Aluva

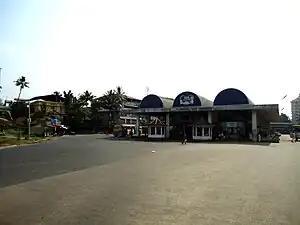
Rajiv Gandhi bus station

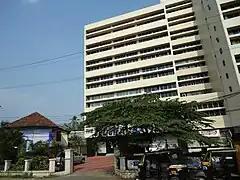
Federal Bank Head Office, Aluva

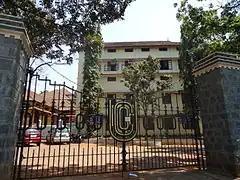
Union Christian College, Aluva

Rajiv Gandhi Central Bus Station is one of the largest private bus terminals in Kochi and Kerala. Aluva KSRTC bus station is also a bus station in central Kerala. The daily passenger buses of Karnataka RTC and Tamil Nadu's SETC have routes to places such as Mysore, Mangalore, Bangalore, Trichy, Coimbatore, Salem, Palani, and Kodaikanal.